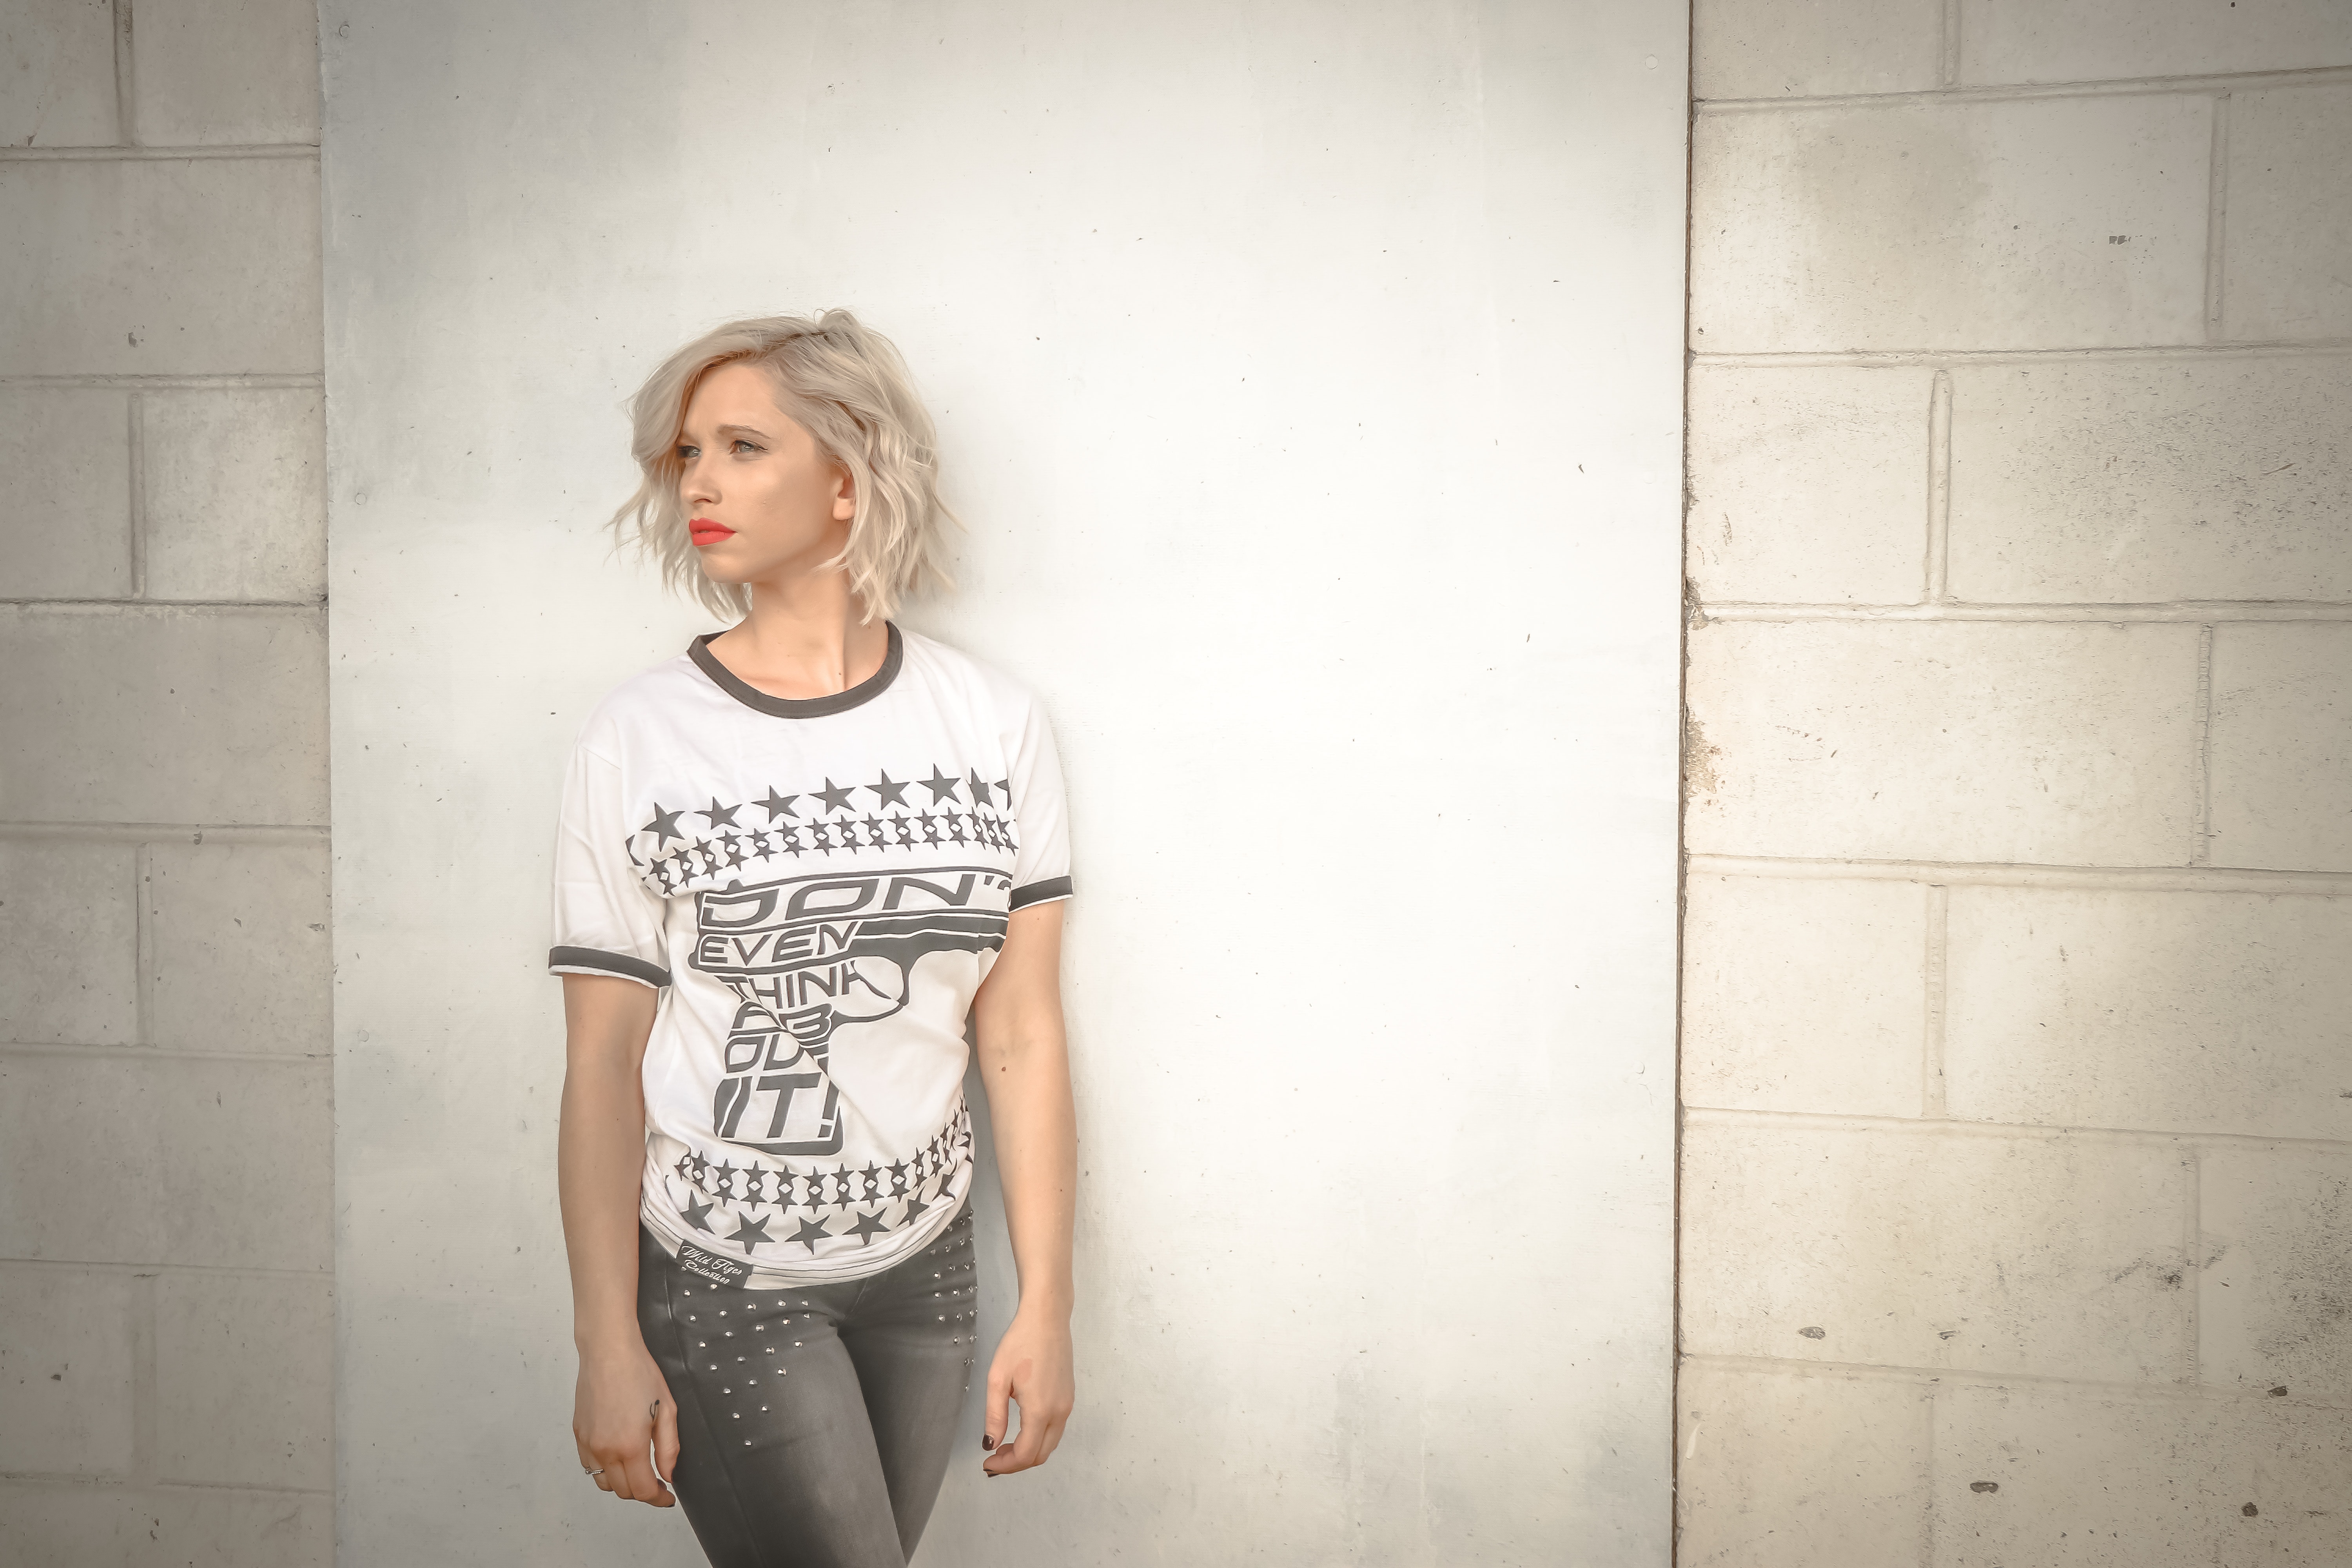
white, t shirt, clothing, shoulder, standing, blond, snapshot, wall, fashion, cool, joint, photography, neck, top, fun, leg, smile, sleeve, photo shoot, long hair, pattern, jeans, style